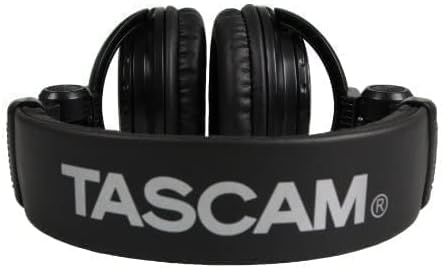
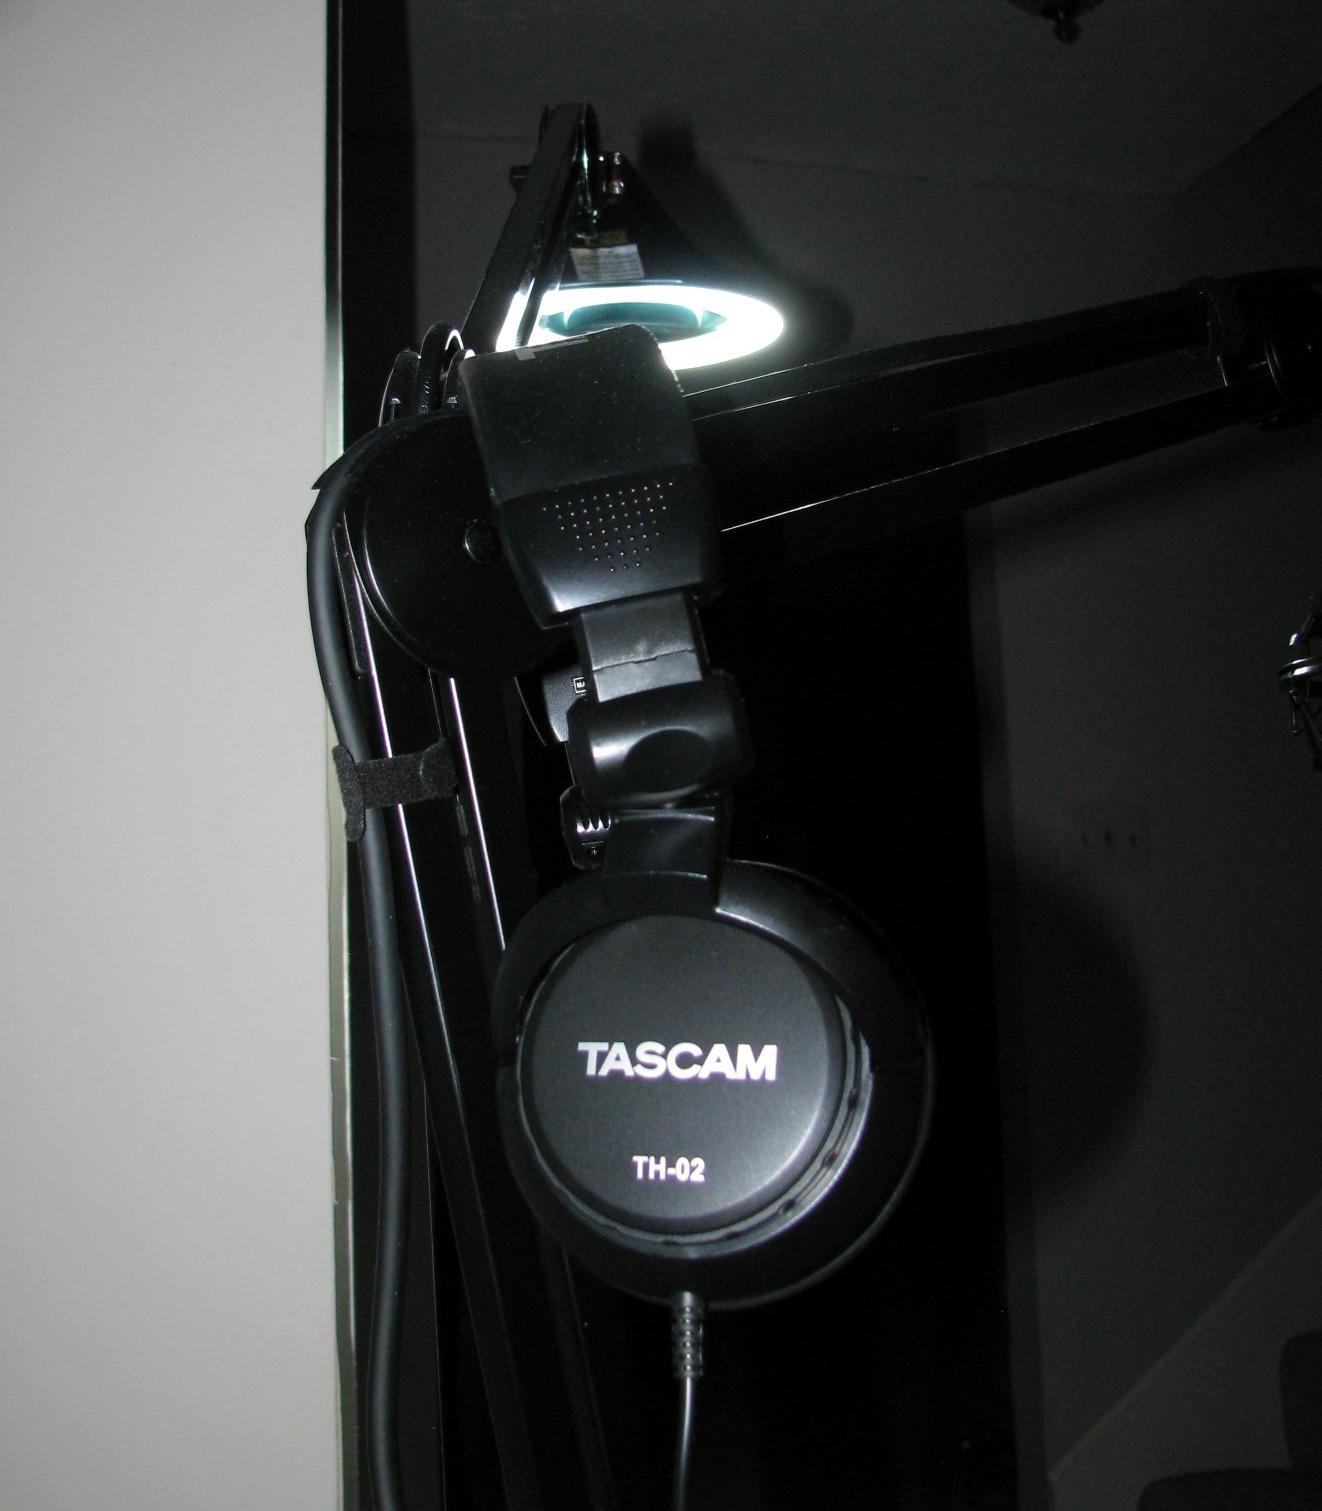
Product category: headphones
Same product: yes